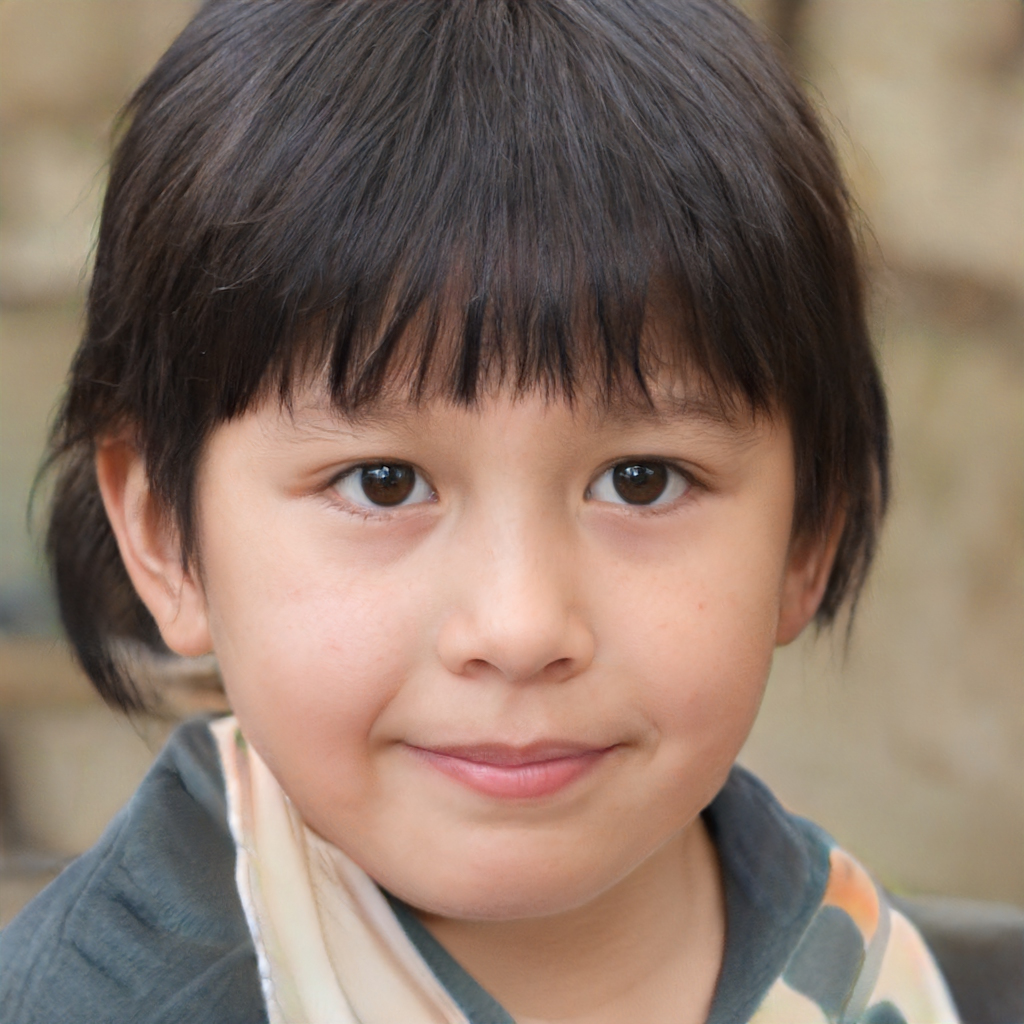
Label: Colored